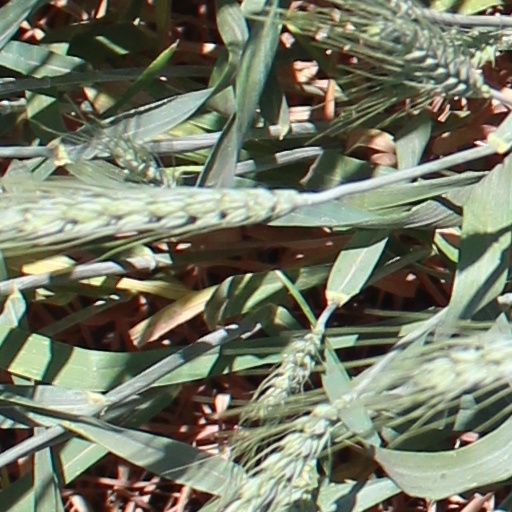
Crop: wheat